Rozhdestvenskaya Street

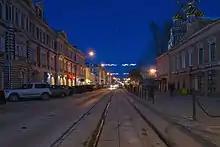
Rozhdestvenskaya Street at night. 2018

After the dissolution of the Soviet Union, the street returned its historic name – Rozhdestvenskaya (Nativity). During the crisis of the 1990s, there was no proper care behind the street and it lost its historical appearance, as many houses were filled with advertising banners. Many houses from old age began to crumble plaster and stucco. On the roofs of some of them trees grew. The situation changed in 2012, when the street began to reconstruct. The pedestrian part of the street was paved with paving stones, and the tram line was reduced to Annunciation Square (not to be confused with Minin Square, which wore this name until 1917) in 2010, due to the closure of the tram on Kanavinsky Bridge. In 2012, one of the two tram tracks was removed and the movement of trams was reversible. The storm sewers were replaced, new lampposts were installed and the facades of the houses were restored.